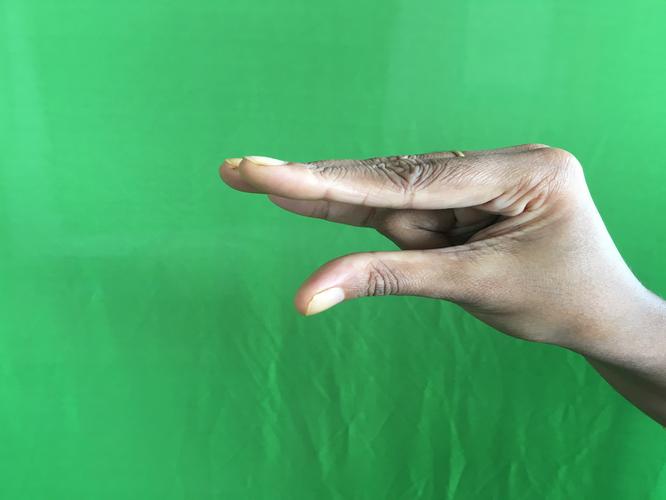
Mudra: Kangulam
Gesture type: single_hand